Resurrection (1931 Italian film)

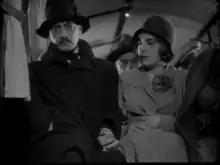

Resurrection is a 1931 Italian drama film directed by Alessandro Blasetti and starring Lia Franca, Daniele Crespi and Venera Alexandrescu. The film was the first Italian sound film to be made, but the studio held it back from release and another production by the company, "The Song of Love", was the first film to be released. The film's production was troubled and it was not a commercial success.